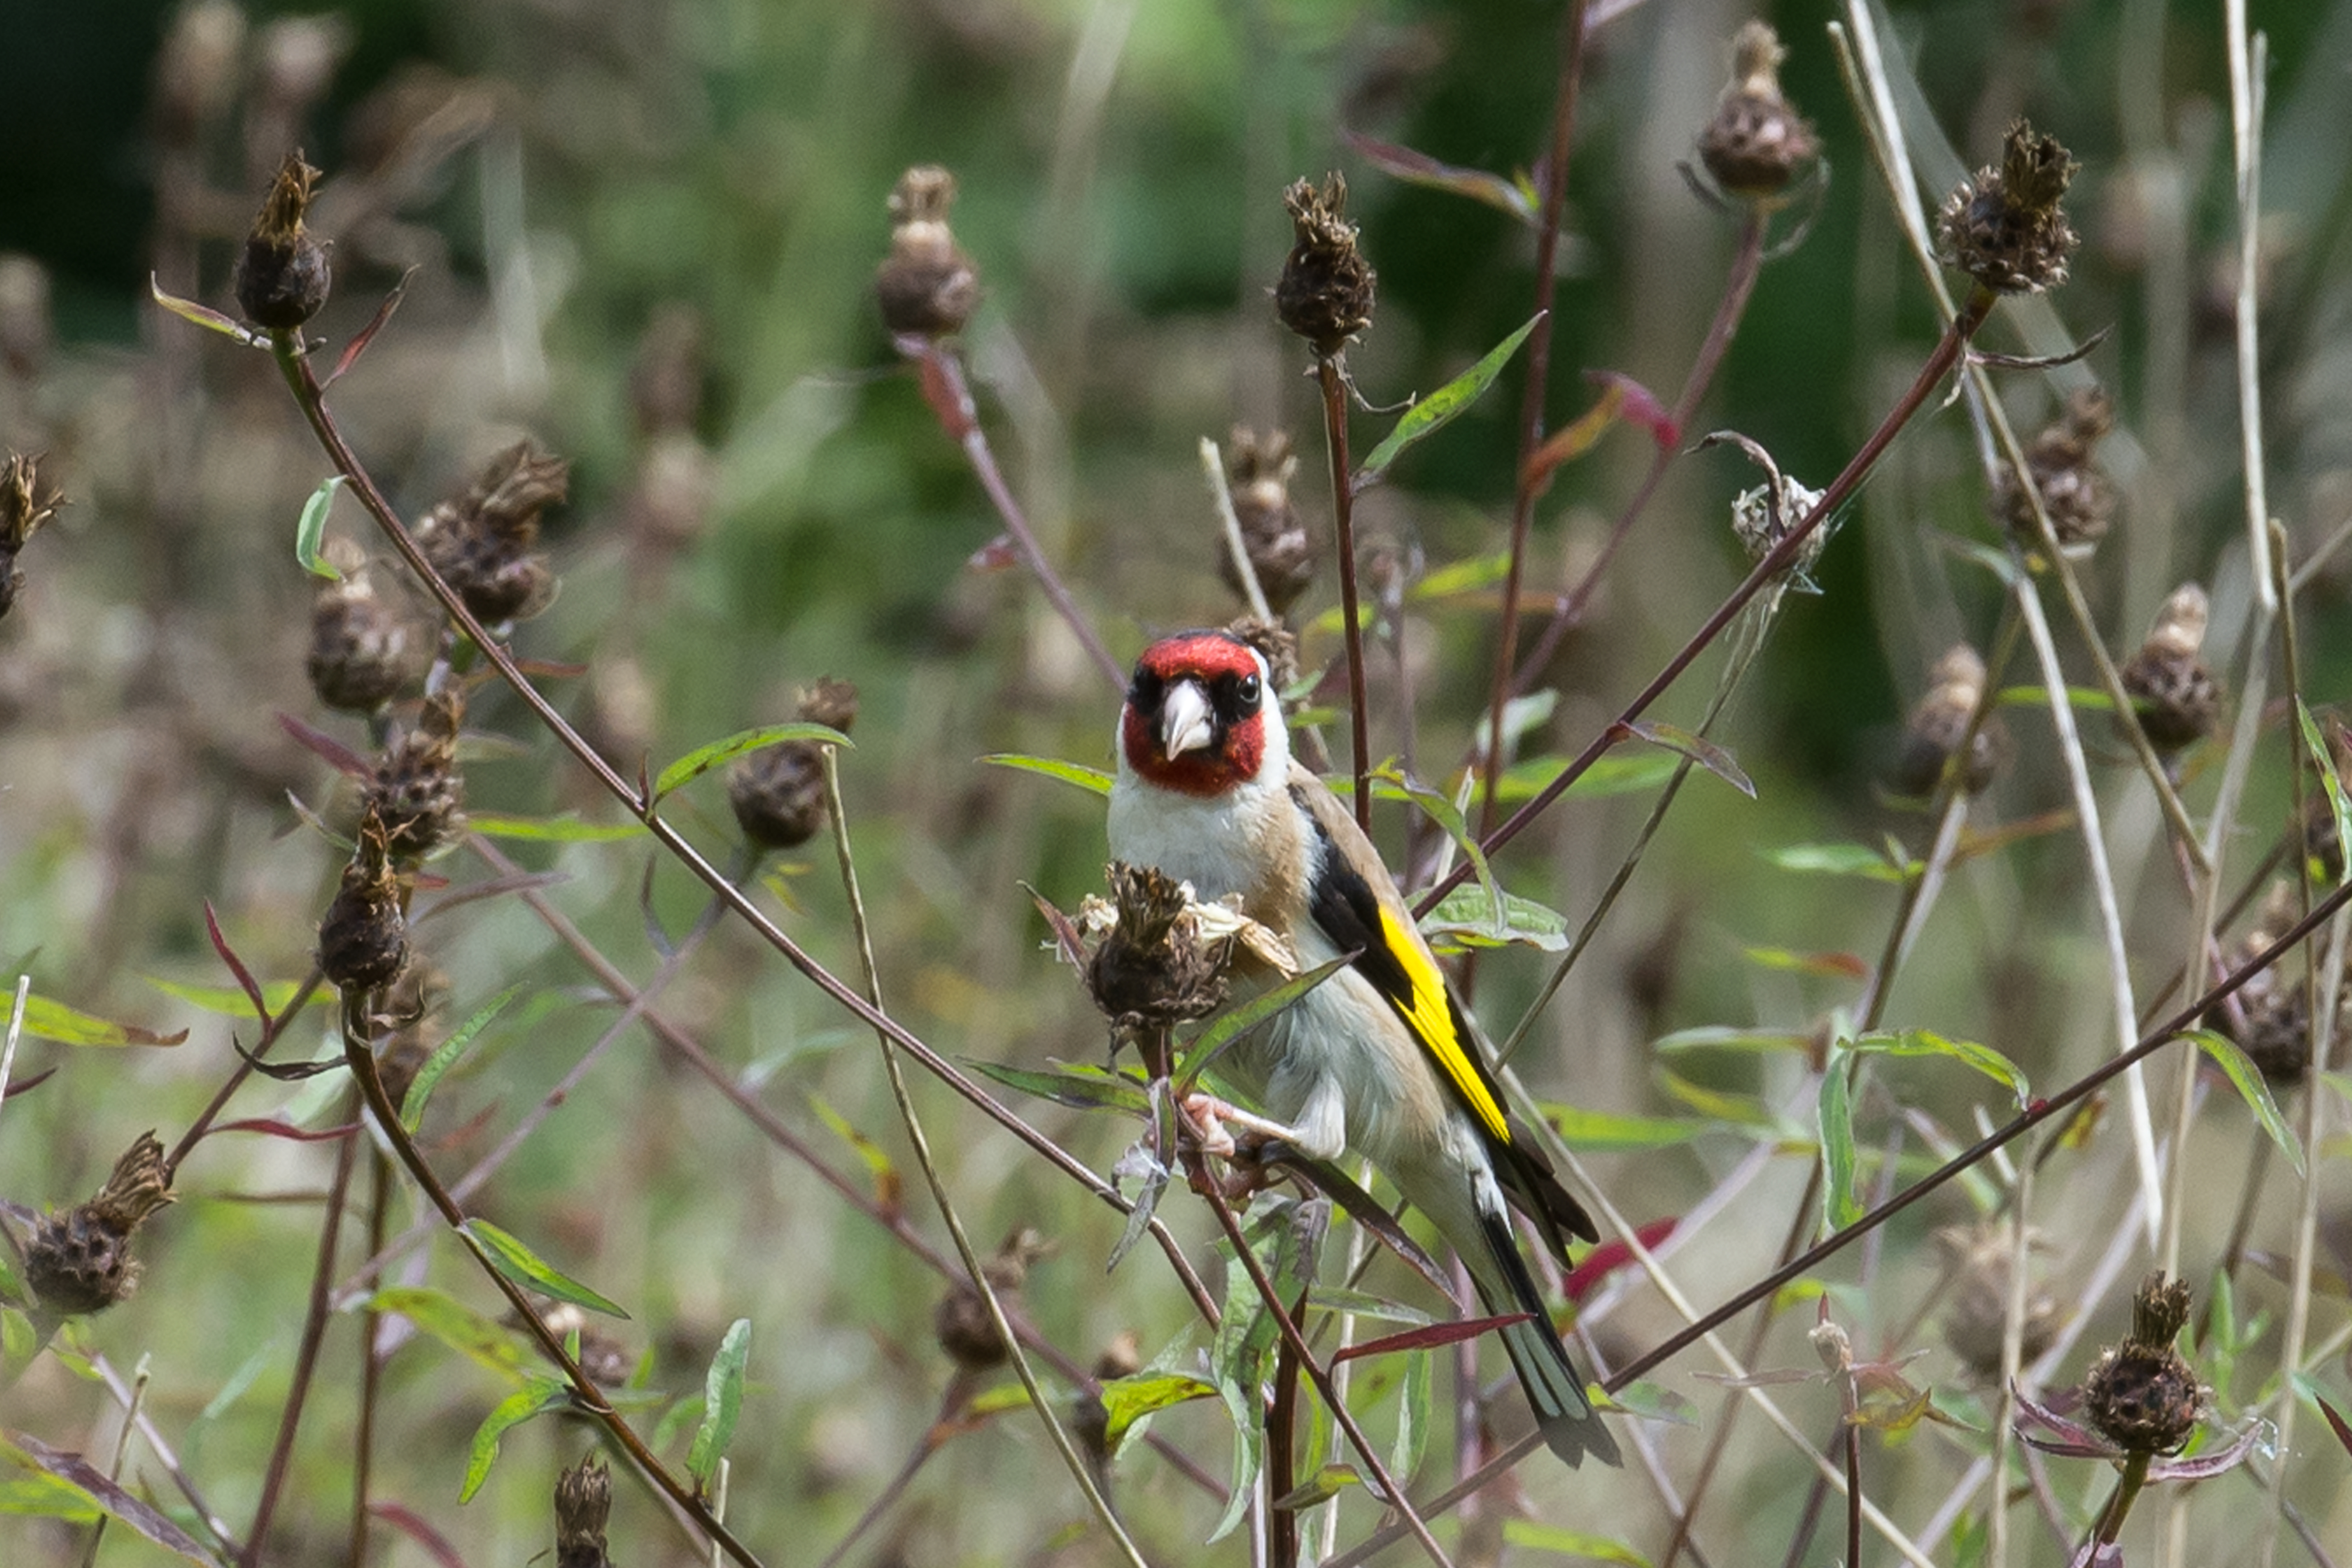
nature, branch, bird, flower, wildlife, flora, fauna, finch, warrington, moore, goldfinch, perching bird